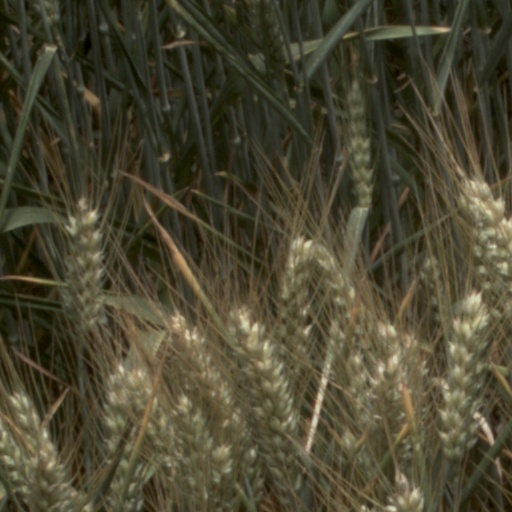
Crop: wheat